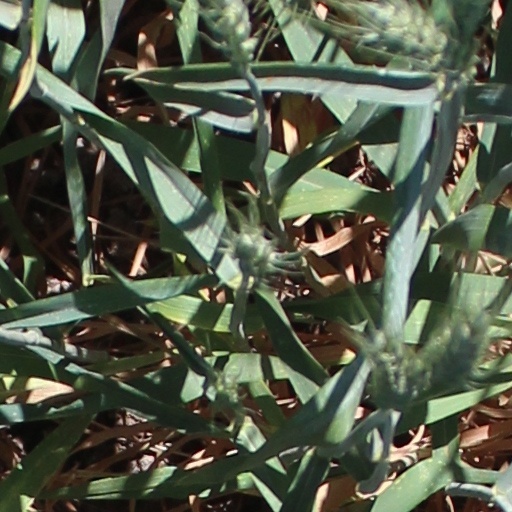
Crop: wheat